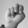
ASL letter: N